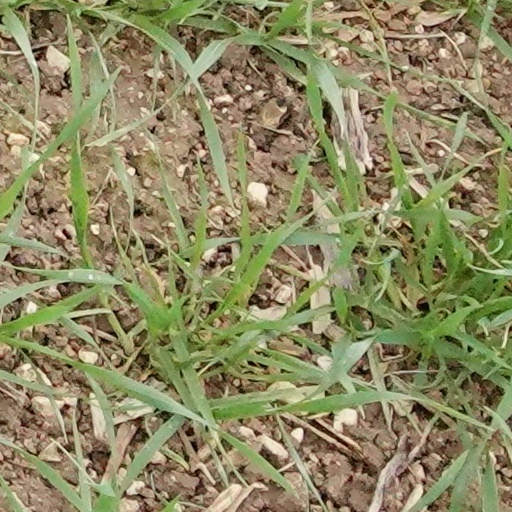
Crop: wheat